St Columba's Convent, Dalby

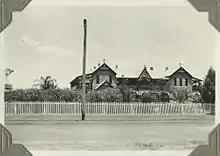
Convent, circa 1935

The former St Columba's Convent occupies a corner block in the south-western part of Dalby, north-west of Toowoomba on the Darling Downs. Addressing Cunningham Street to the north-west and Edward Street to the south-west, the two storey brick and timber building has a commanding presence on the street. Opposite it along Cunningham Street are the Dalby Ambulance Station and several residences; whilst further to the north-east are St Joseph's Catholic Church and the adjacent Presbytery (not original). The flat allotment covers approximately 2.7 hectares, with the proposed heritage boundary encompassing only its north-western part.